Flashlight

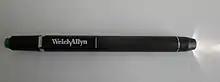
A medical halogen penlight to observe pupillary light reflex

A less common type of flashlight uses a high-intensity discharge lamp (HID lamp) as the light source. An HID gas discharge lamp uses a mixture of metal halide salts and noble gas as a filler. HID lamps produce more light than a traditional incandescent flashlight using the same amount of electricity, though not as much as high power LEDs. The lamp lasts longer and is more shock resistant than a regular incandescent bulb, since it lacks the relatively fragile electrical filament found in incandescent bulbs. However, they are much more expensive than incandescent, due to the ballast circuit required to start and operate the lamp. An HID lamp requires a short warm-up time before it reaches full output.